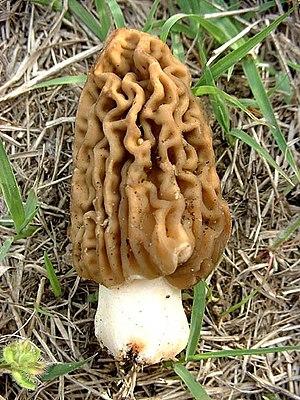
fr:nl:Afbeelding:Morieltje.jpg fr:en:Image:Morchellla.jpg Verpa bohemica (sans doute Verpa bohemica) Origine